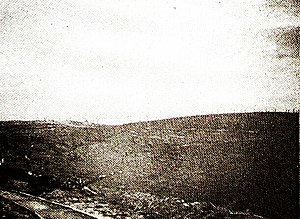
Hans am Ende / Værker (udvalg)
Hans am Ende var en tysk maler, og elev af Ferdinand Keller i Karlsruhe og derefter uddannet i München under Wilhelm von Diez med flere. Hans am Ende har vundet navn som landskabsmaler og -raderer. Mange af sine motiver har han taget fra Worpswede; han er også en af hovedskikkelserne i Worpswedemalerkolonien.